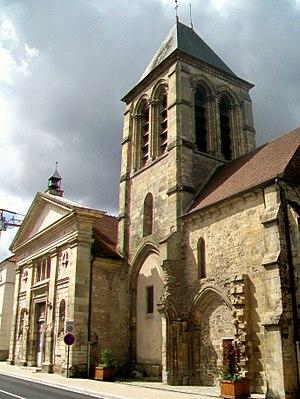
Clocher et transept nord, derniers vestiges de l'église du XIIIe siècle.
L'église Saint-Brice est une église catholique paroissiale située à Saint-Brice-sous-Forêt, dans le Val-d'Oise. La fondation de la paroisse remonte au début du XIIᵉ siècle, et c'est dans la seconde moitié du même siècle que commence la construction de l'église actuelle, par le clocher central qui subsiste à ce jour. Il est de style gothique primitif. Au second quart du XIIIᵉ siècle, l'église est complétée par les bras du transept et des chapelles latérales, qui annoncent le style gothique rayonnant. Seulement le croisillon nord a été préservé. L'église gothique étant devenue trop petite au début du XVIᵉ siècle, sa nef et son chœur sont dédoublés par un long vaisseau de style gothique flamboyant, accompagné d'un collatéral au sud. Ce vaste complexe, dédicacé en 1525, a entièrement disparu. En effet, le chœur empiète sur le tracé rectifié de la route royale de Paris à Amiens, et sa démolition est pour les habitants l'occasion de décider la construction d'une nouvelle église. Elle se fait dans un bref délai de septembre 1778 à mai 1780, qui explique sans doute la facture rustique de l'édifice, dont seule la façade néo-classique donnant sur la rue a été soignée.
Saint-Brice-sous-Forêt est une commune française située dans le département du Val-d'Oise en région Île-de-France. La ville compte environ 15 000 habitants, appelés Saint-Briciens.